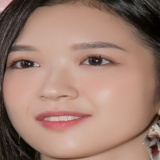
ca sĩ Suni Hạ Linh